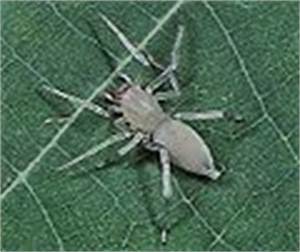
Label: ragno